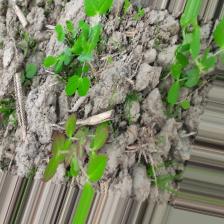
Label: Lentil Rust